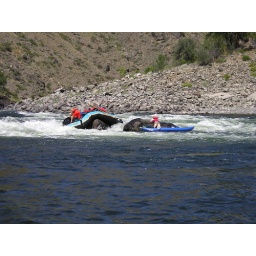
Saving wrapped Guide boat in china rapid lower salmon river 3 of 5